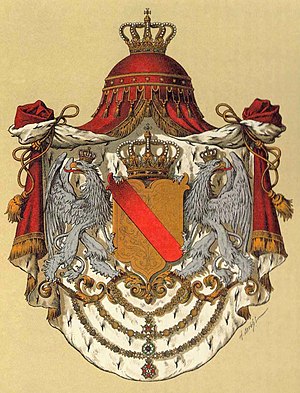
Baden
Badens våbenskjold
Baden er et område i den sydvestlige del af det nuværende Tyskland og udgør groft set den vestlige del af det nuværende forbundsland Baden-Württemberg. Markgrevene af Baden var en gammel fyrsteslægt med navn efter borgen Hohenbaden i Baden-Baden. I løbet af middelalderen og de senere århundreder skaffede den sig territorium mellem Schwarzwald og Rhinen. Den blev delt i flere linjer, som blev samlet til et markgrevskab i 1771.